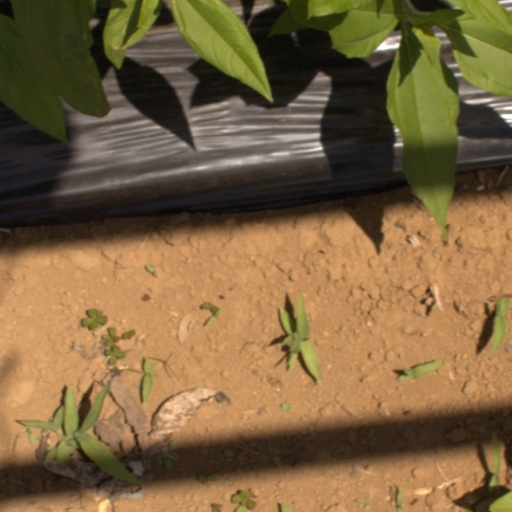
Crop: Jerusalem artichoke